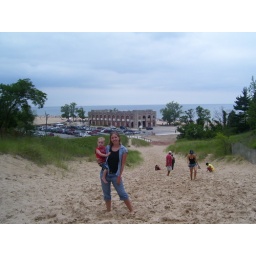
Huge hill of sand at Indiana Dunes State Park. Lake Michigan is off in the distance.